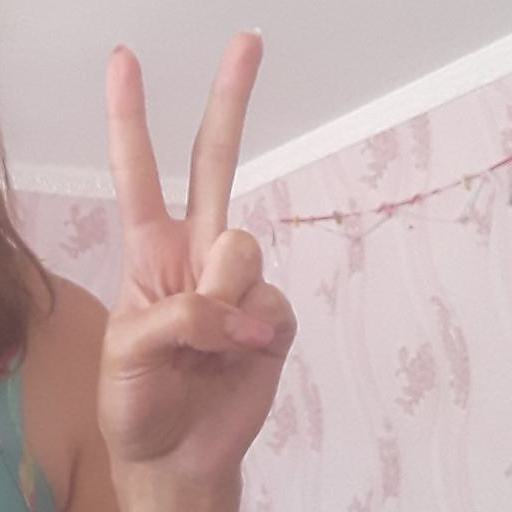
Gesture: peace